German battleship Tirpitz

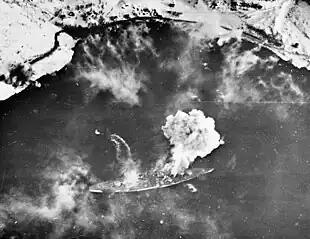
under attack by British carrier aircraft on 3 April 1944, in Operation Tungsten

Following , the Germans moved to Bogenfjord near Narvik. By this time, the ship needed a major overhaul. Hitler had forbidden the ship to make the dangerous return to Germany, and so the overhaul was conducted in Trondheim. On 23 October, the ship left Bogenfjord and returned to Fættenfjord outside Trondheim. The defences of the anchorage were further strengthened; additional anti-aircraft guns were installed, and double anti-torpedo nets were laid around the vessel. The repairs were conducted in limited phases, so would remain partially operational for the majority of the overhaul. A caisson was built around the stern to allow the replacement of the ship's rudders. During the repair process, the British attempted to attack the battleship with two Chariot human torpedoes, but before they could be launched, rough seas caused them to break away from the fishing vessel which was towing them. By 28 December, the overhaul had been completed, and began sea trials. She conducted gunnery trials on 4 January 1943 in Trondheim Fjord. On 21 February, Topp was promoted to Rear Admiral and was replaced by Captain Hans Meyer; five days later the battleship was ordered to reinforce the fleet in Norway. Vice Admiral Oskar Kummetz was given command of the warships stationed in Norway.